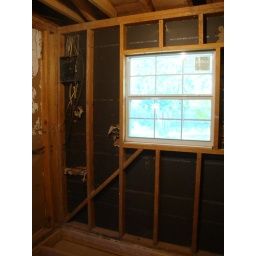
new window in office